Der Stürmer

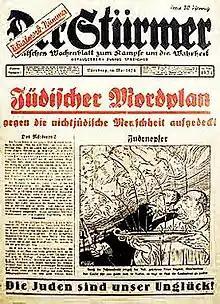
A special issue of "Der Stürmer" from 1934. The image depicts Jews extracting blood from Christian children for use in religious rituals and sacrifices, which is an example of the blood libel against Jews.

Der Stürmer (literally, "The Stormer / Stormtrooper / Attacker") was a weekly German tabloid-format newspaper published from 1923 to the end of World War II by Julius Streicher, the "Gauleiter" of Franconia, with brief suspensions in publication due to legal difficulties. It was a significant part of Nazi propaganda, and was virulently anti-Semitic. The paper was not an official publication of the Nazi Party, but was published privately by Streicher. For this reason, the paper did not display the Nazi Party swastika in its logo.